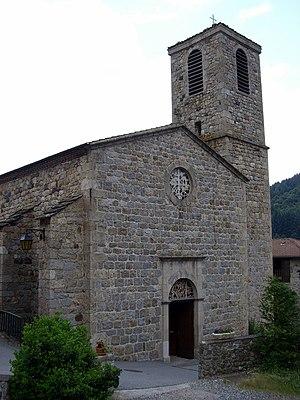
L'église du XIXe du Pont-de-Fromentières à Mariac
Mariac est une commune française située dans le département de l'Ardèche, en région Auvergne-Rhône-Alpes. Mariac accueille 572 habitants appelés Mariacois et Mariacoises, ou encore Mariachous en occitan.